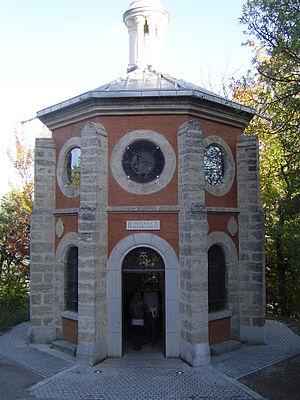
Notre-Dame du Laus - Chapelle du Précieux Sang (1)
Le sanctuaire marial du Laus, ou le sanctuaire de Notre-Dame du Laus est le nom donné au sanctuaire marial construit à Saint-Étienne-le-Laus, dans le département des Hautes-Alpes, sur le lieu des apparitions mariales du Laus, à Benoîte Rencurel de 1664 à 1718.